White-winged snowfinch

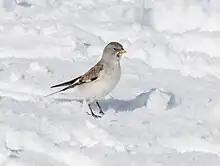
In Northern Alps, France in winter

It is a resident breeding species on bare mountains, typically above , across southern Europe (Pyrenees, Alps, Corsica, Balkans) and through central Asia to western China. It nests in crevices or rodent burrows, laying 3–4 eggs.